Michael Jackson fandom

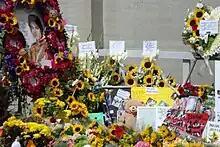
Tribute of fans from all over the world in the Forest Lawn Memorial Park on the first anniversary of his death

On June 25, 2010, the first anniversary of Jackson's death, fans traveled to Los Angeles to pay tribute. They visited Jackson's star on the Hollywood Walk of Fame, his family home, and Forest Lawn Memorial Park. Many carried sunflowers and other tributes to leave at the sites.